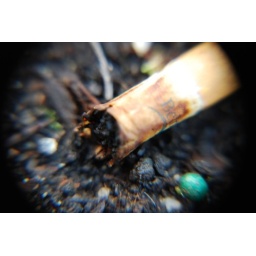
cigarette in our flower pot